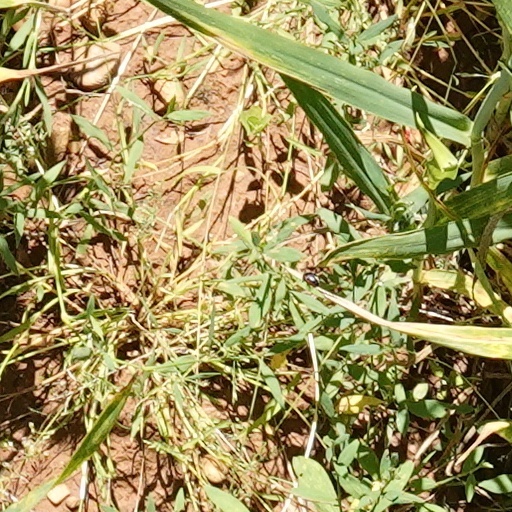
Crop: wheat